Eagle, Alaska

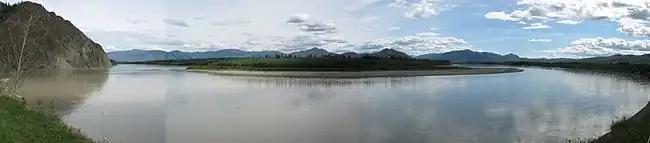
Yukon River at Eagle, 2006

The Eagle area also is one of the locales featured on the National Geographic Channel series "Life Below Zero".